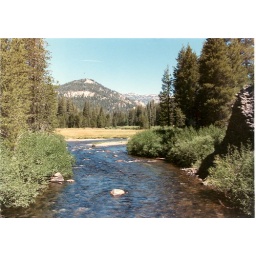
Here is a swimming spot that discriminates against fat people. The water is around 10 feet deep in the middle.